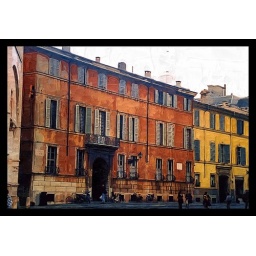
Colourful street beside the baptistry in Parma.I thought the terracotta tones on the houses suited a paint effect.Best viewed LARGE!